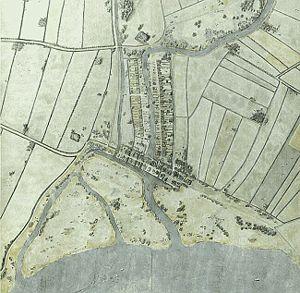
Rotterdam est une commune néerlandaise, située dans la province de Hollande-Méridionale. La population municipale est de 634 660 habitants. Environ 1 424 000 habitent dans son agglomération, qui fait partie de la conurbation de la Randstad. Ses habitants sont les Rotterdamois.